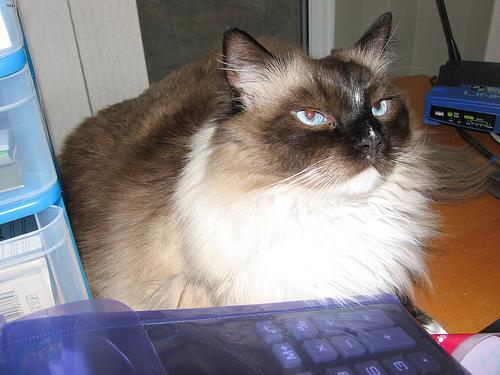
Breed: Ragdoll